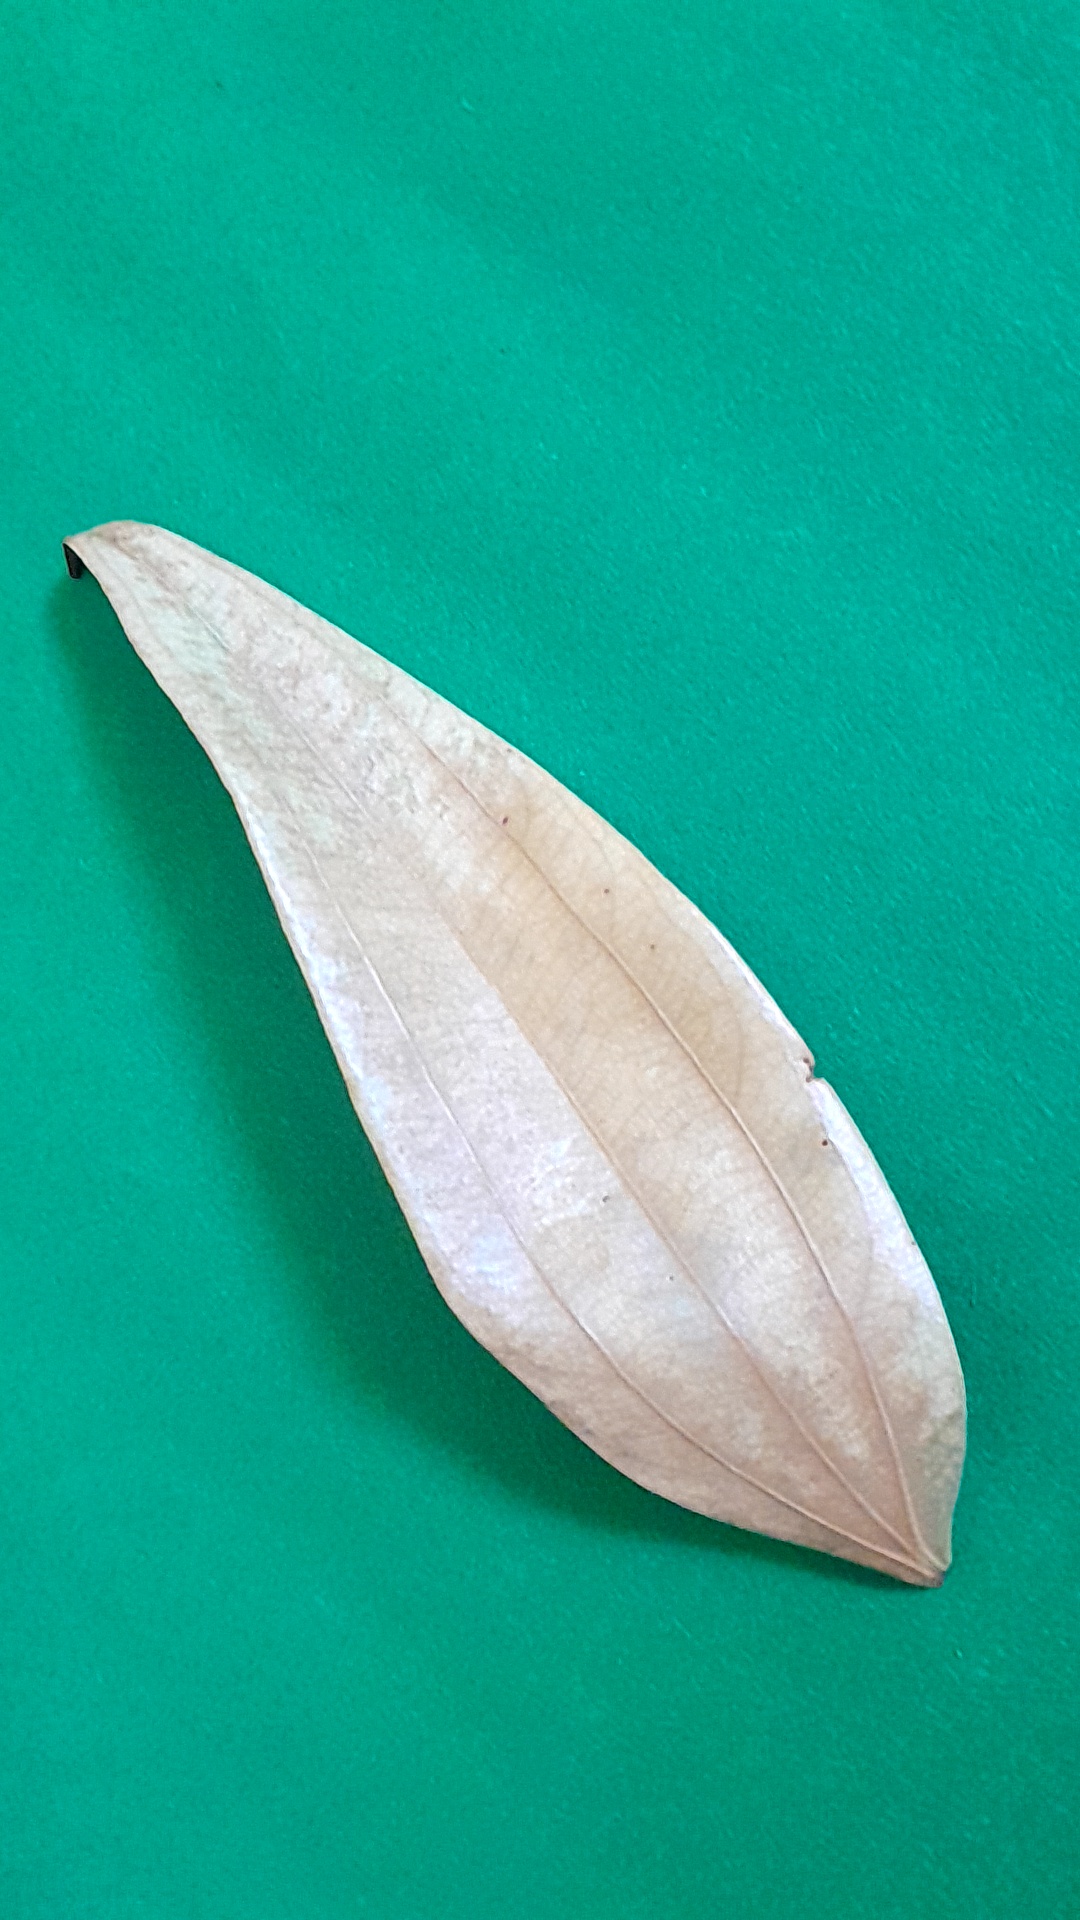
Label: Dry Leaf